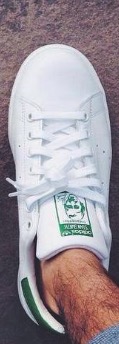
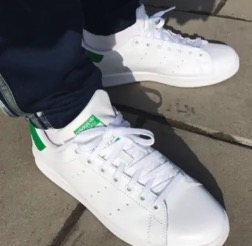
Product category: misc
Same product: yes